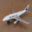
Label: airplane